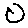
Label: 0